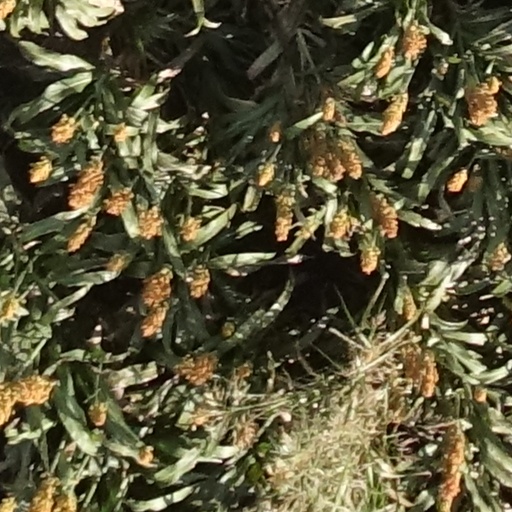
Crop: sorghum